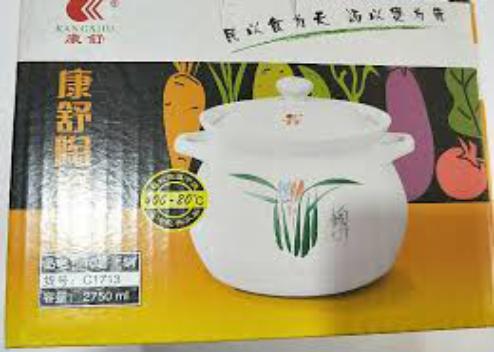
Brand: kangshu
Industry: Others